History of Ny-Ålesund

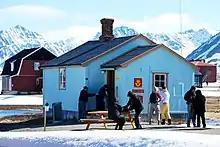
Tourists visit the world's northernmost post office

Troms Fylkes Dampskibsselskap resumed operation of the hotel in 1965, which it leased for free. They only operated for two seasons, which about thirty patrons per year, losing money both years. The Norwegian Polar Institute established a scientific station in the town in 1966, and they moved an ionosphere measurement station from Isfjord Radio to Ny-Ålesund and stationed two staff there. Kings Bays operations during the second half of the 1960s was minimal, typically sending two men for guard and maintenance each summer. By 1968 there were 31 people working at the telemetry station. The Polar Institute increased its activity in Ny-Ålesund from 1968, although its winter population was limited to one. Kings Bay carried out work to secure its mining claims in its area, but it needed exemption if it was to succeed at keeping the claims, which would variously be canceled between 1966 and 1970.